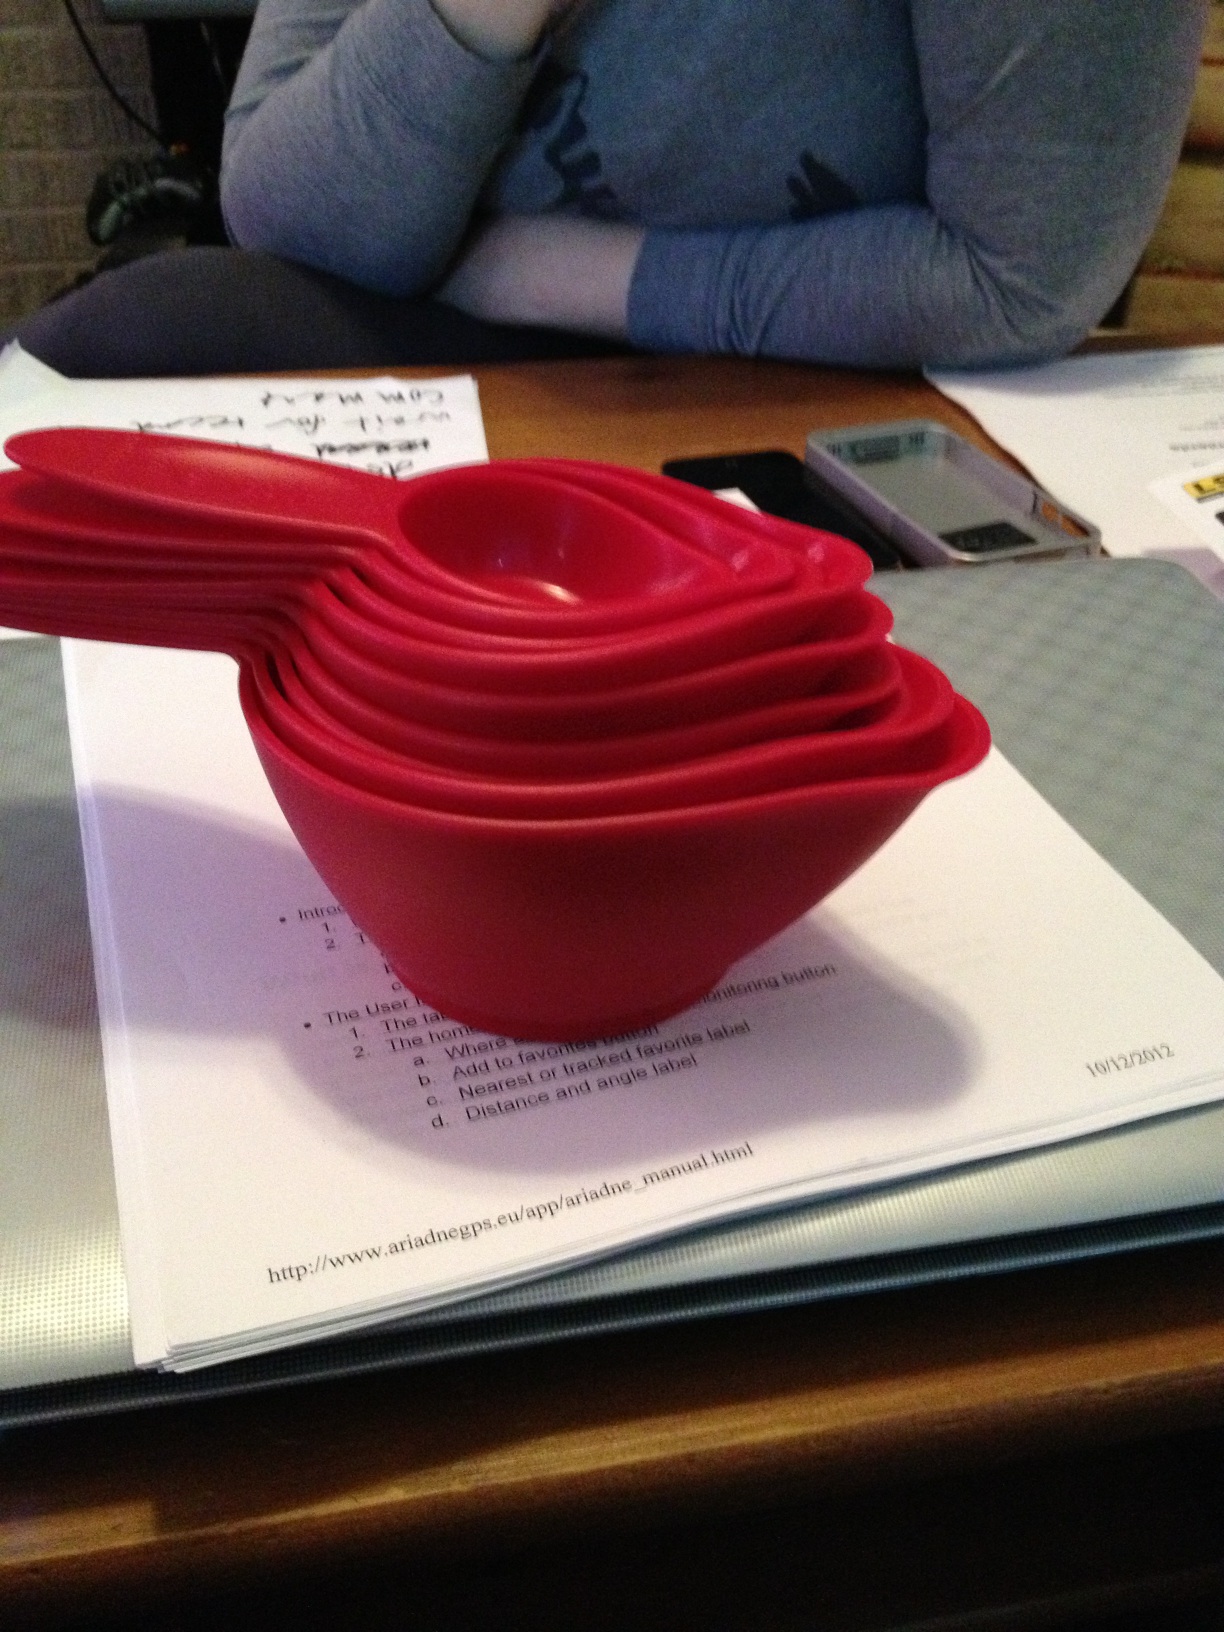Question: What is it?
Answer: measuring cups